M33 helmet

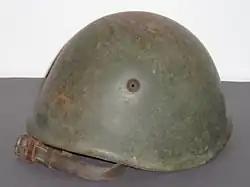
View of an M33 shell

The M33 Helmet ("Elmetto Modello 1933" in Italian) is a steel combat helmet designed in the 1930s in Italy, and was the standard combat helmet of the "Regio Esercito" up to World War II, and of the "Esercito Italiano" well into the Cold War.